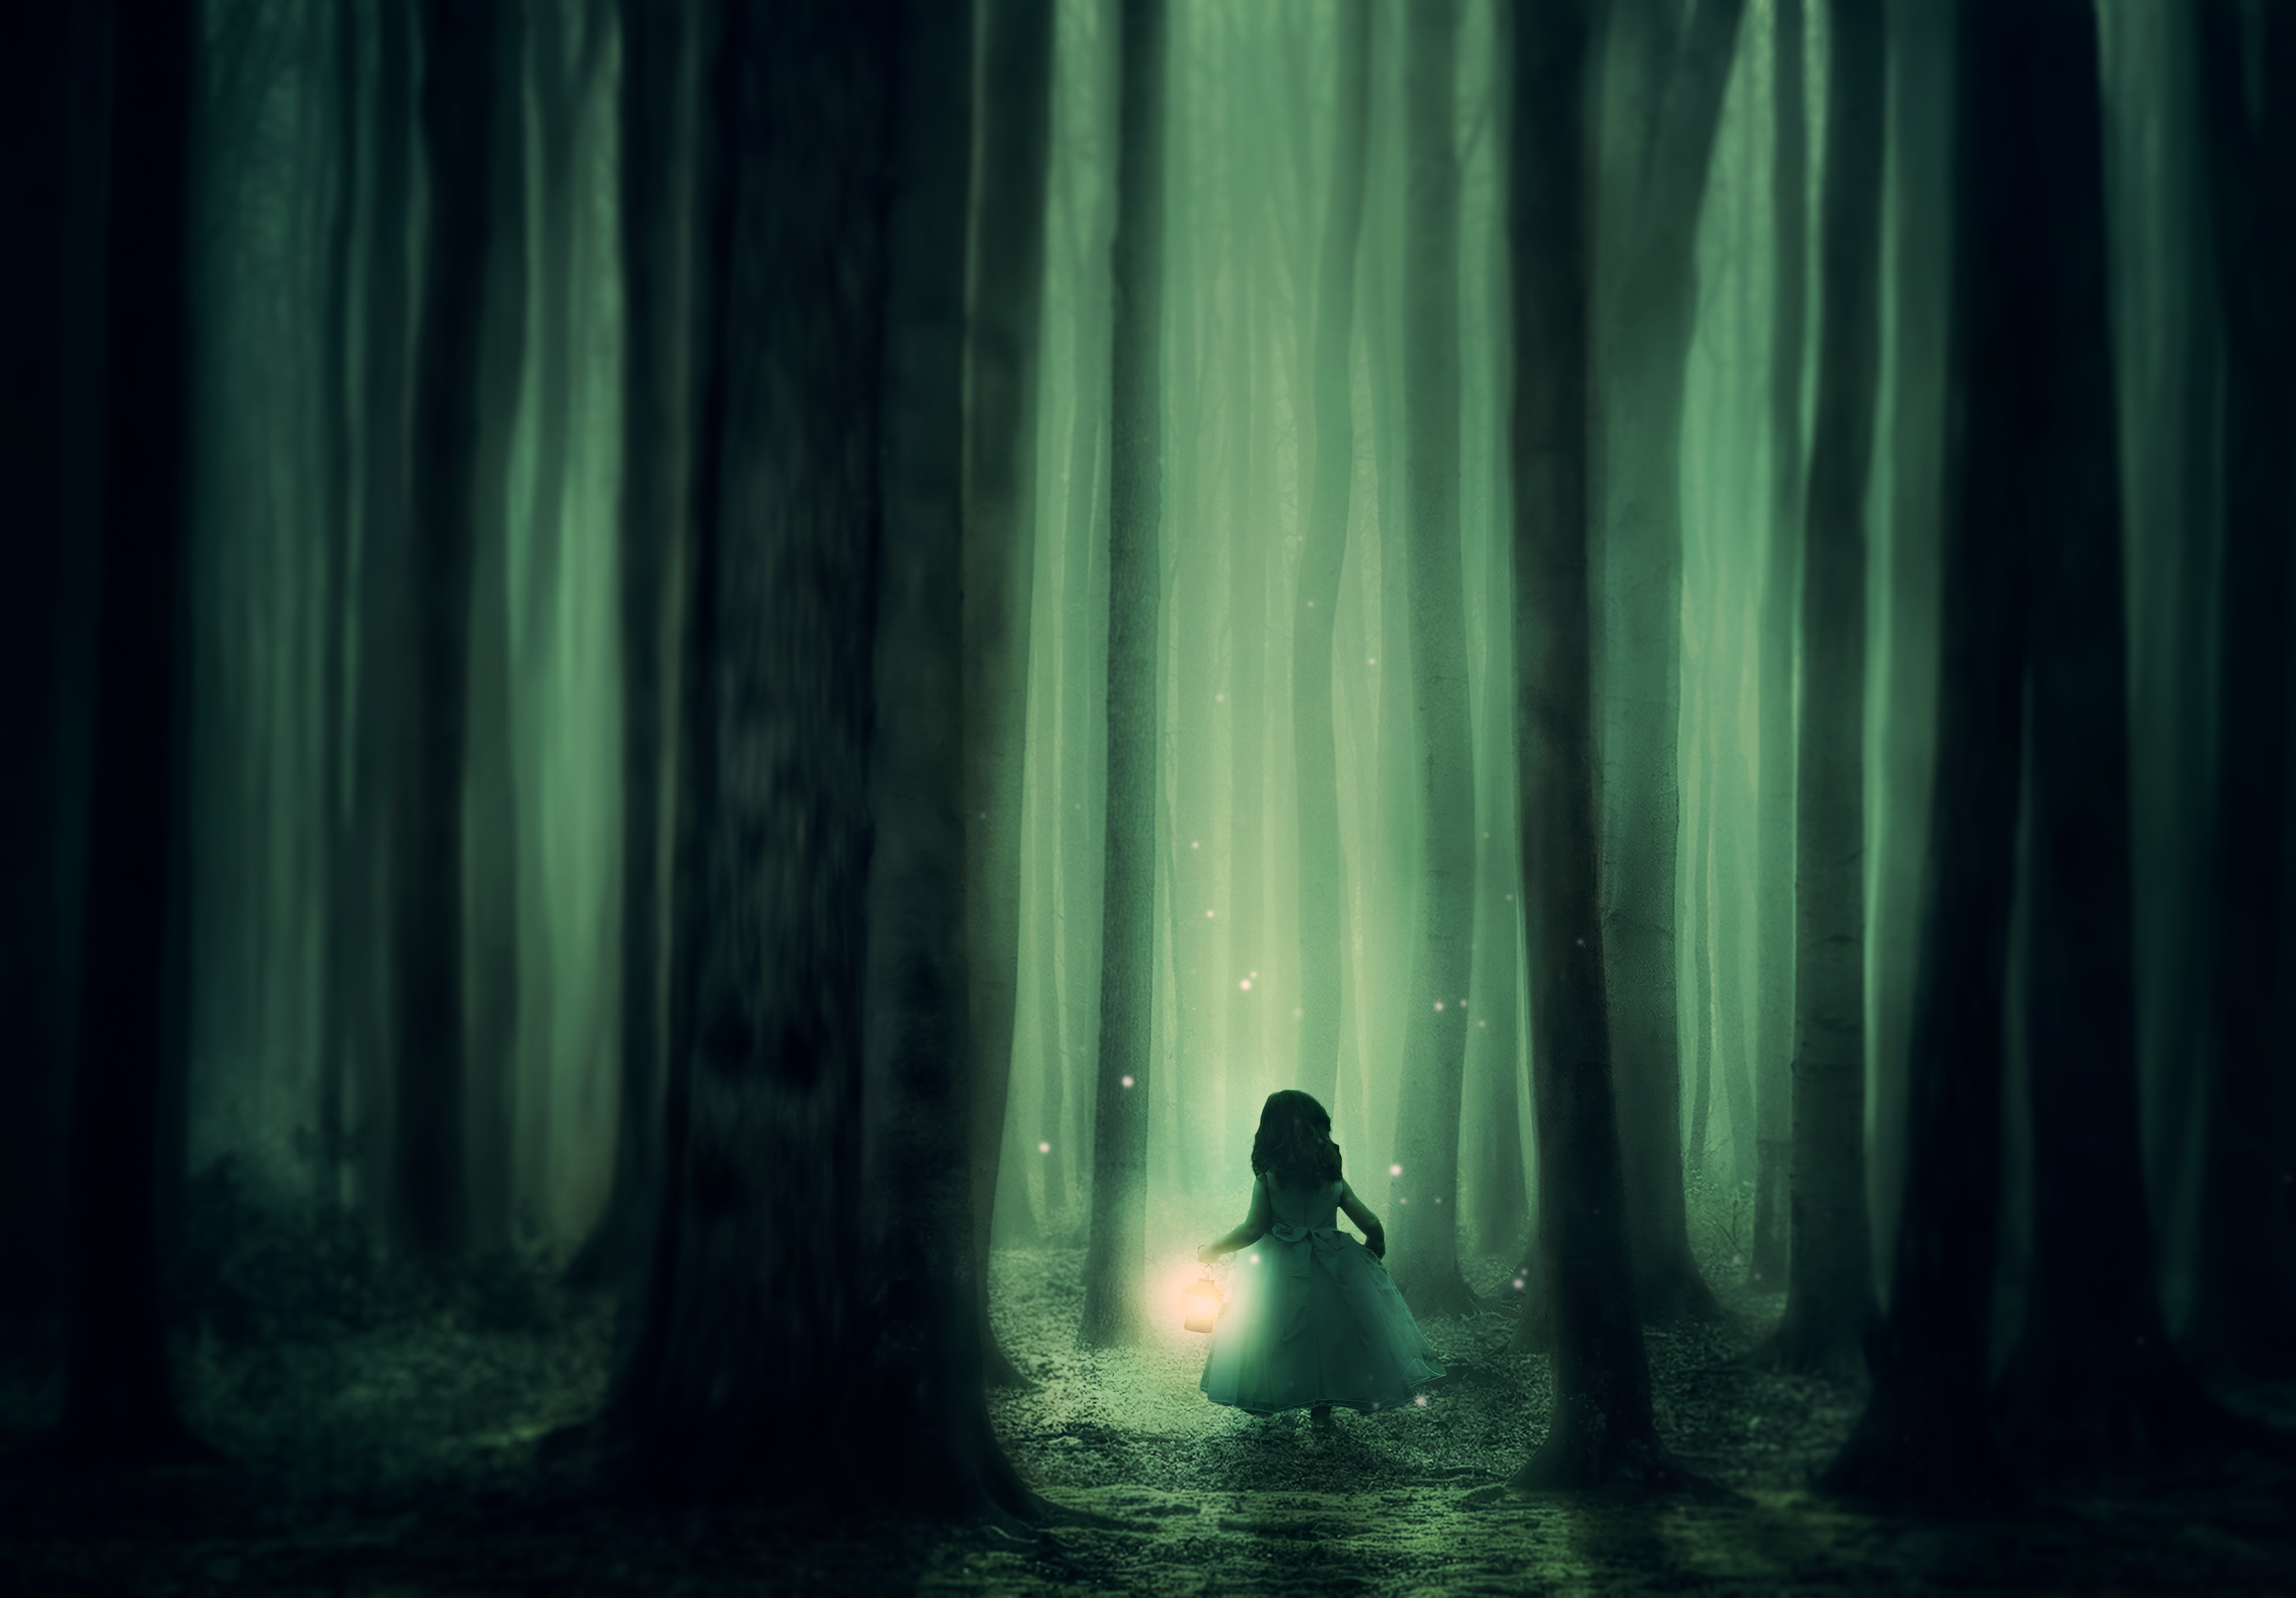
forest, girl, trees, fog, lantern, mood, atmosphere, mysterious, dark, luminous, fireflies, mystical, cover, dreamy, fairytale, adventure, person, alone, uncertain, wallpaper, photomontage, child, nature, green, darkness, light, water, old growth forest, computer wallpaper, sunlight, woodland, midnight, screenshot, tree